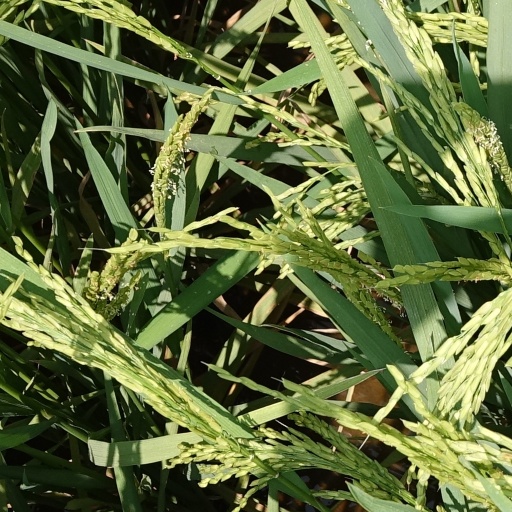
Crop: rice